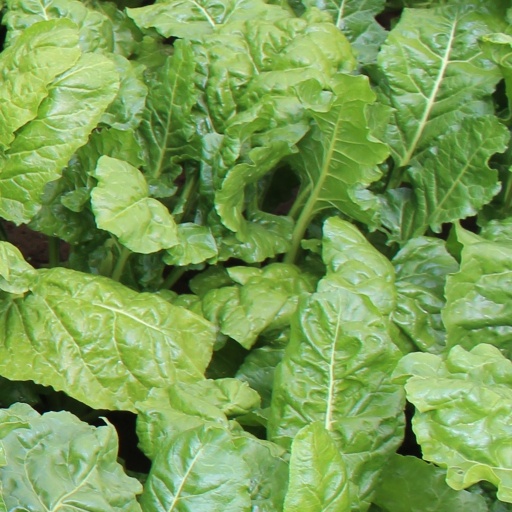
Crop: sugar beet